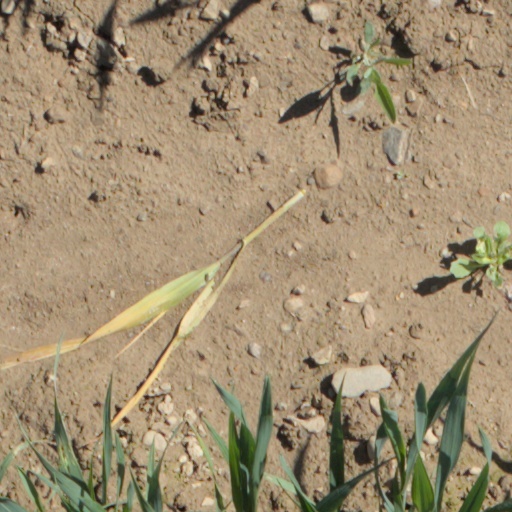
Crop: wheat